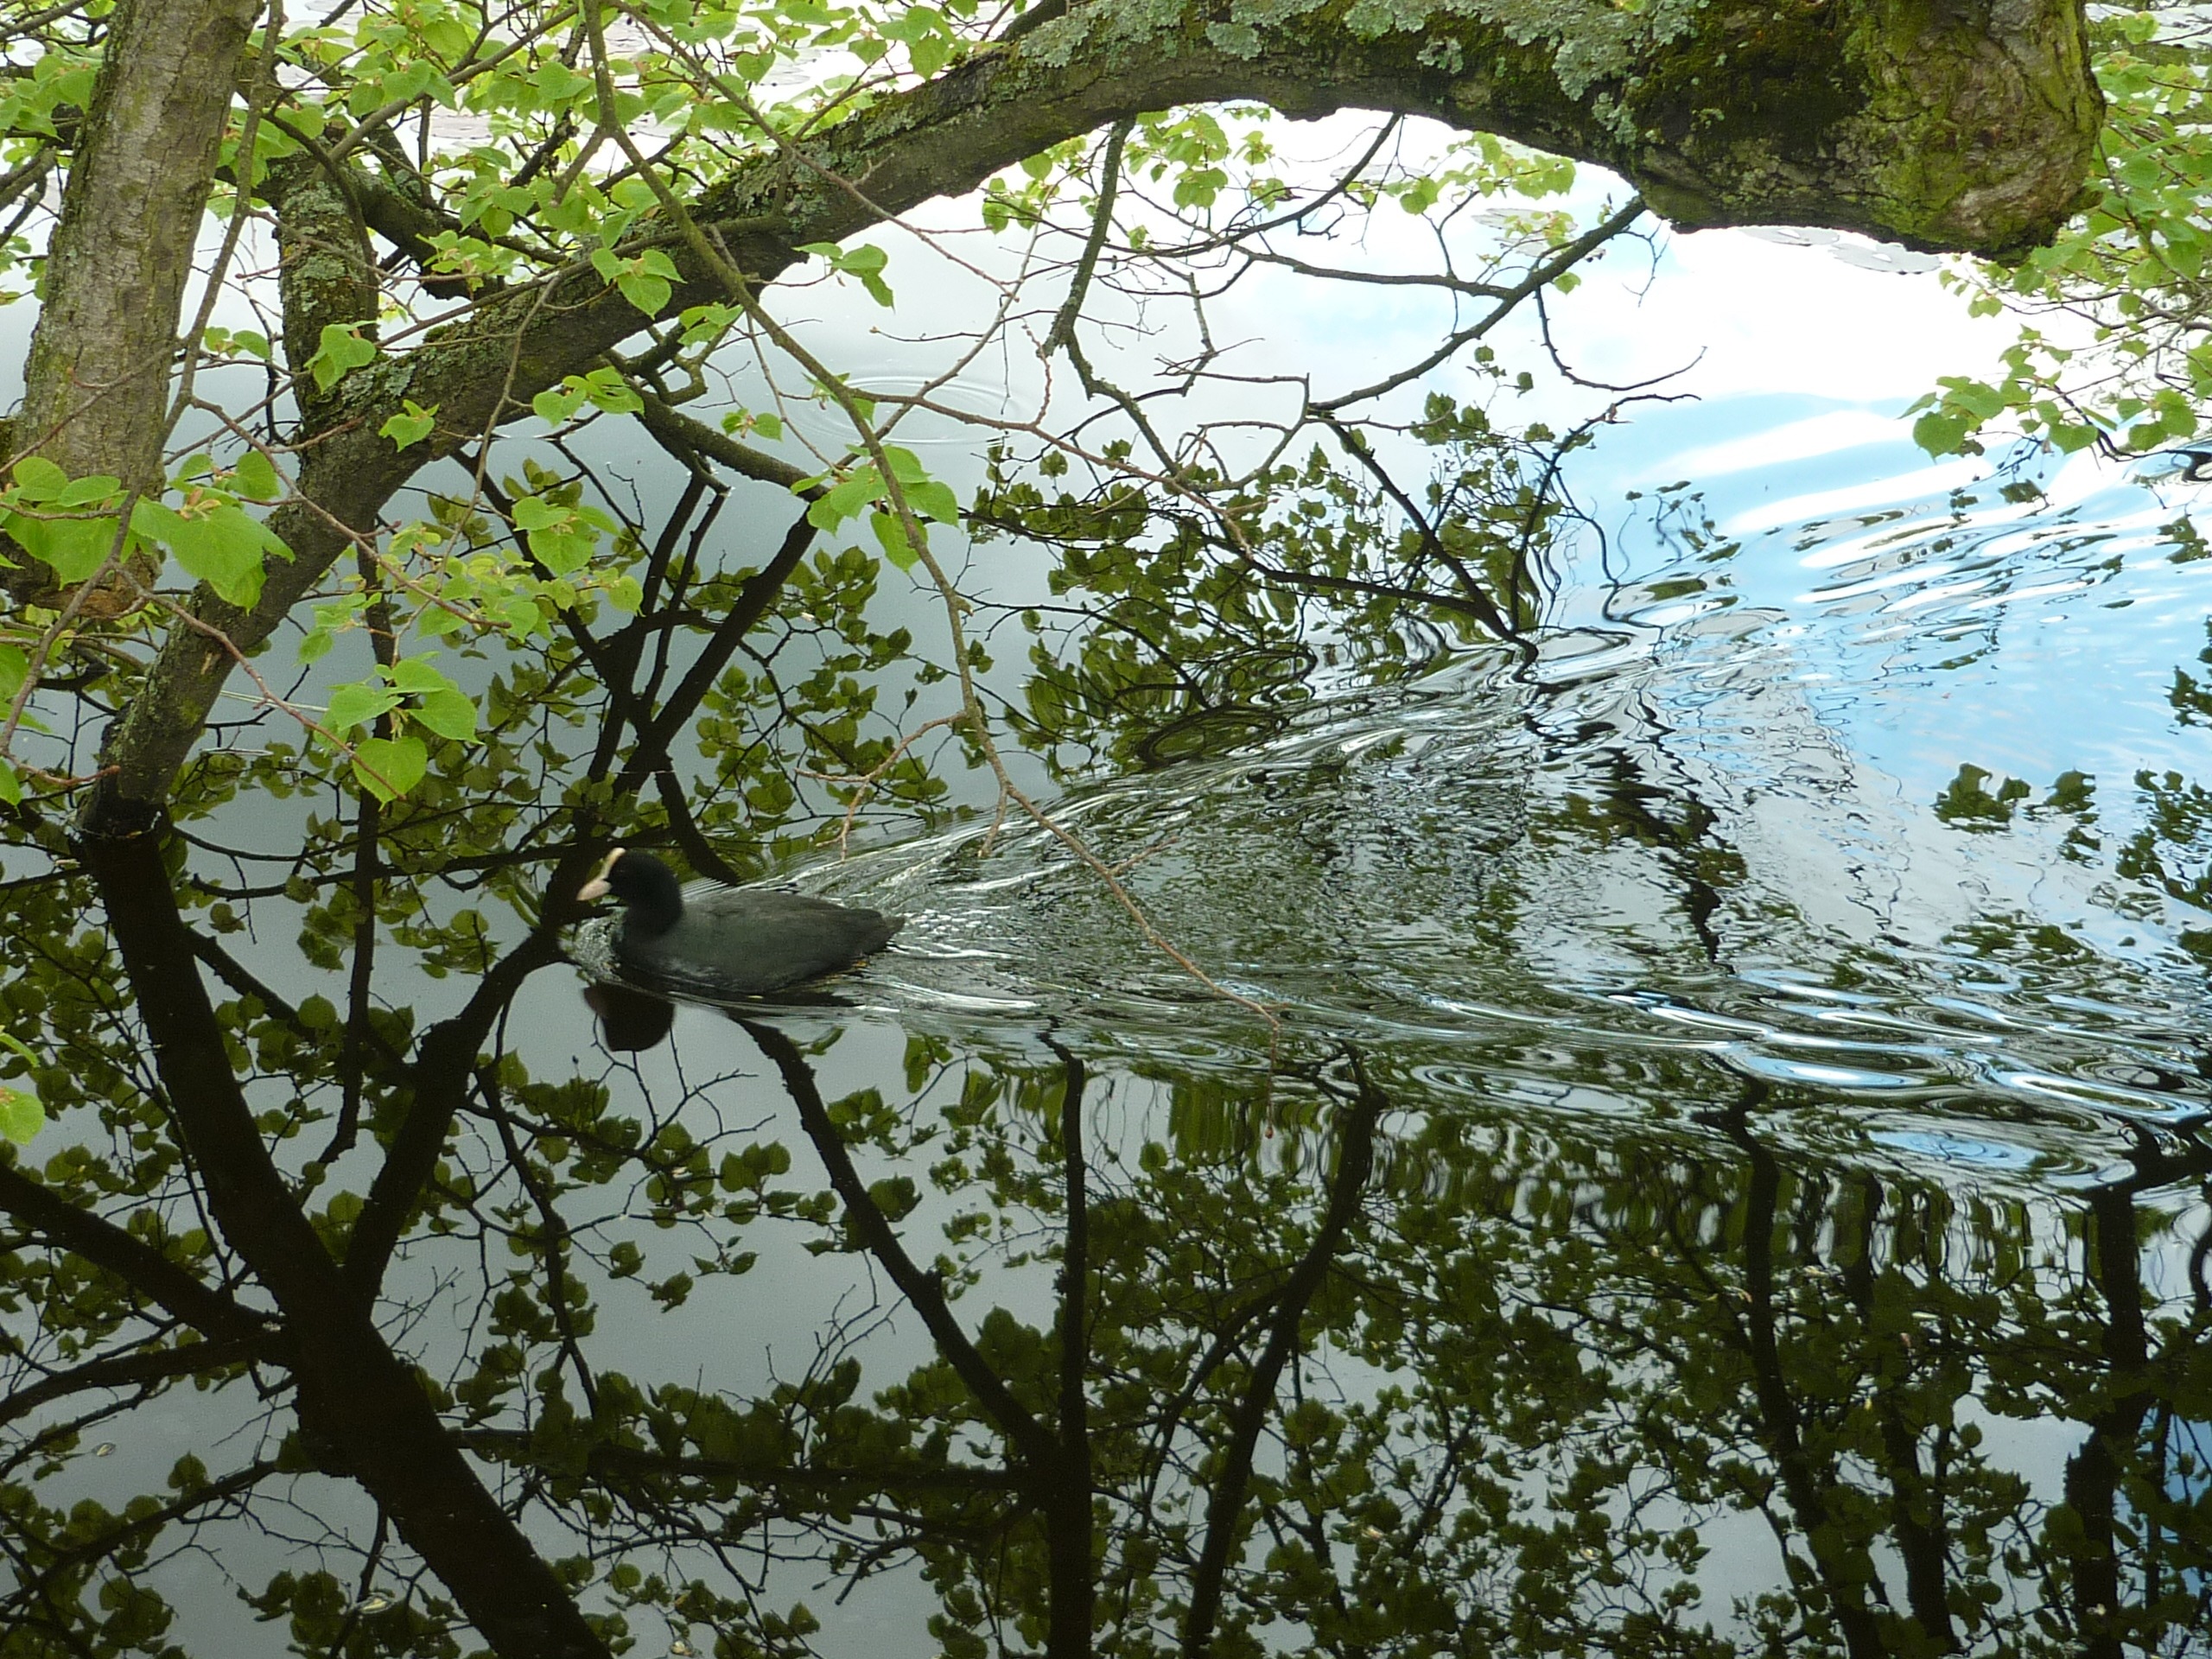
tree, water, nature, forest, branch, light, plant, sunlight, leaf, wave, flower, river, pond, wildlife, foliage, love, green, reflection, heaven, shine, botany, blue, flora, fauna, trees, clouds, duck, wetland, backlight, woodland, habitat, search, wavy, water surface, natural environment, woody plant